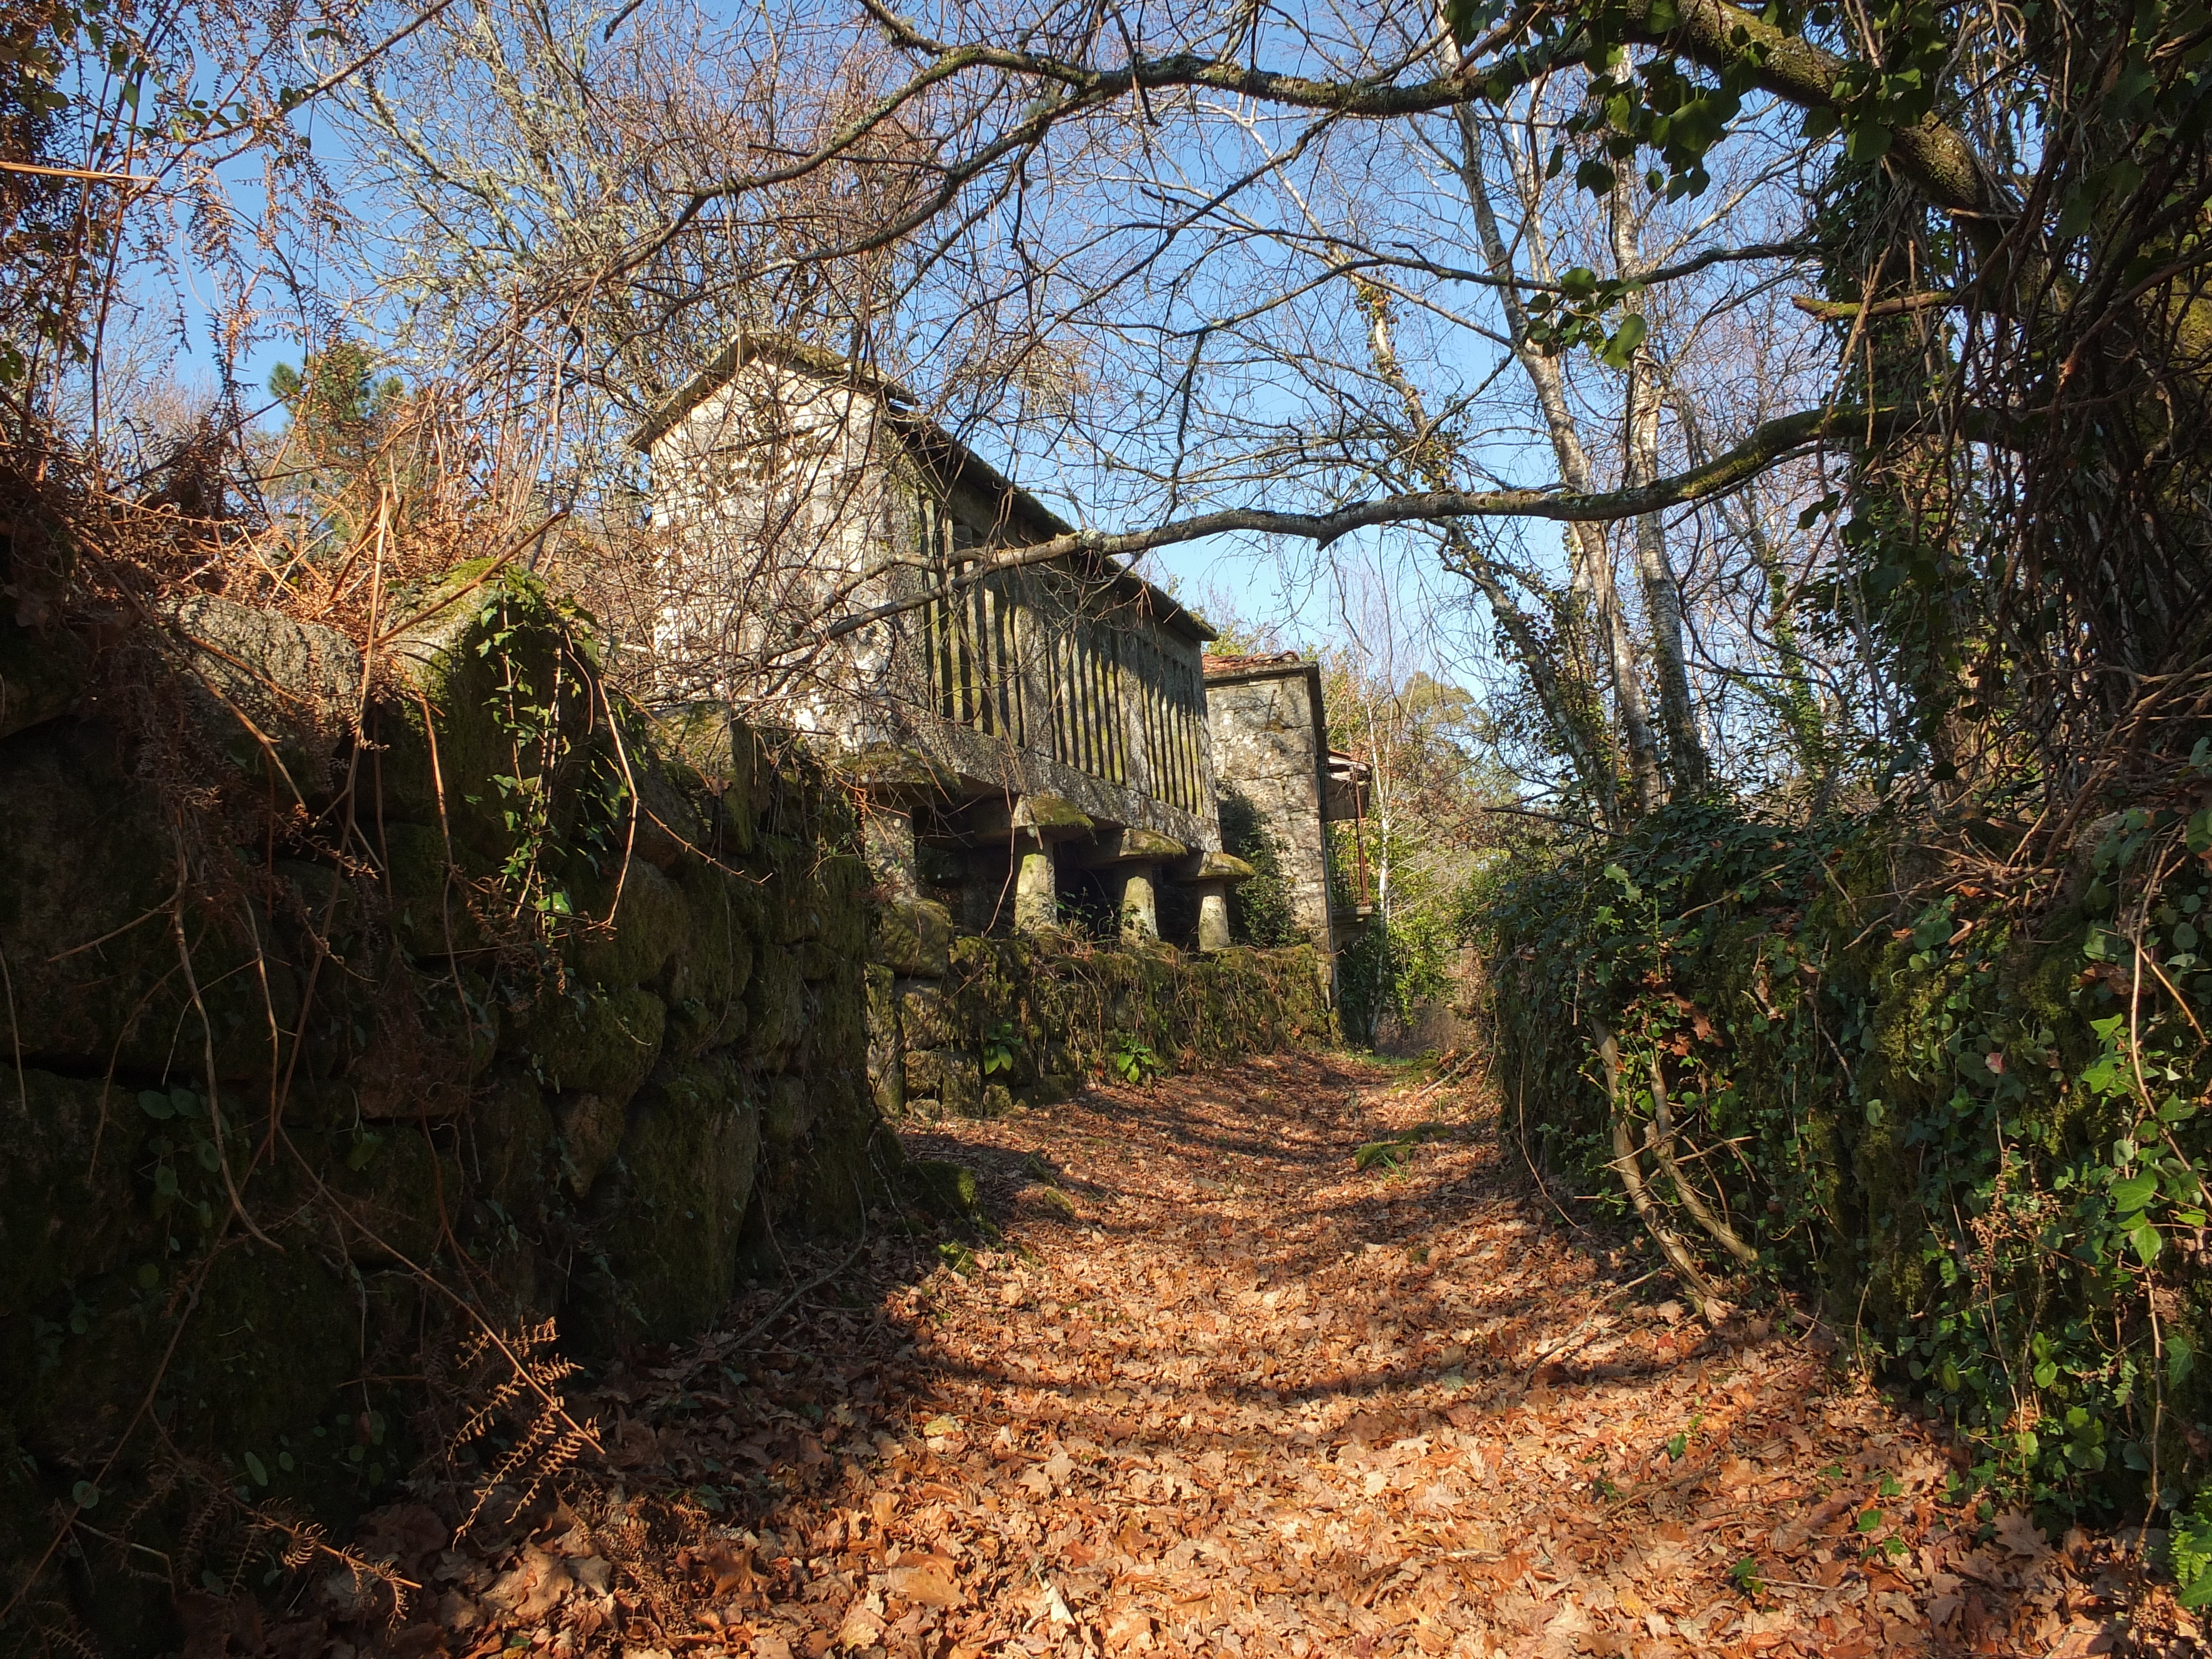
tree, forest, trail, leaf, flower, autumn, season, spain, ruins, espaa, galicia, pontevedra, woodland, ggl1, gaby1, fujifilmxs1, hrreos, canastros, rural area